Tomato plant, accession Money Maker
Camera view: horizontal (90 deg, fisheye); turntable rotation: 240 degrees
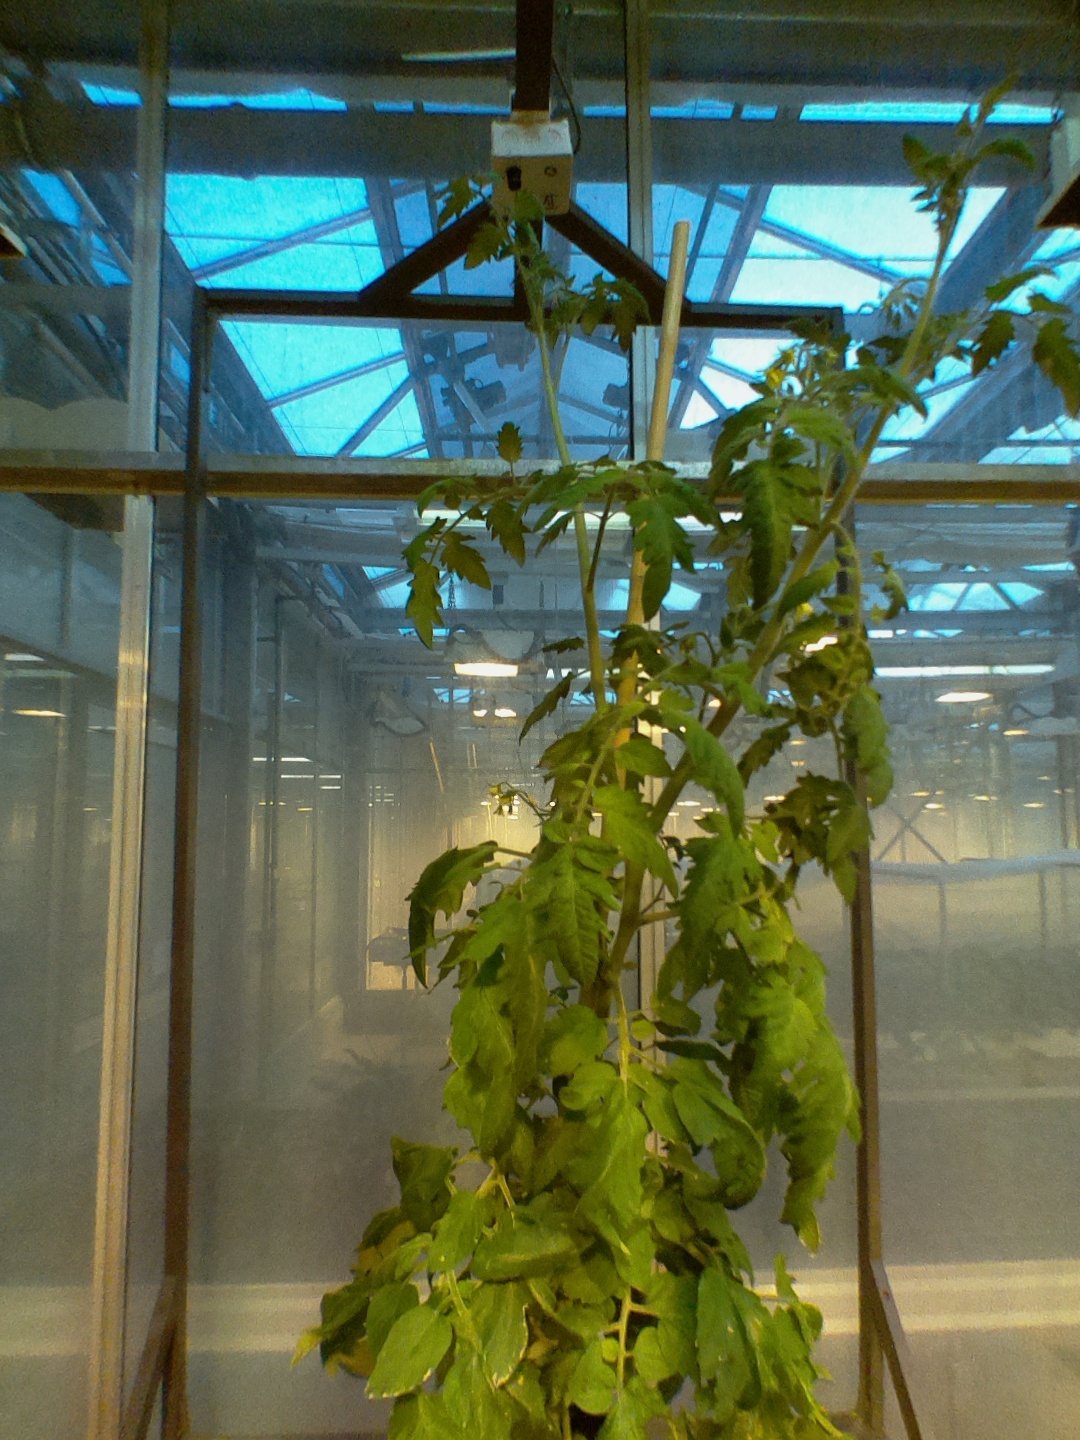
BBCH growth stage 70: Fruits at the main stem or branches visibles